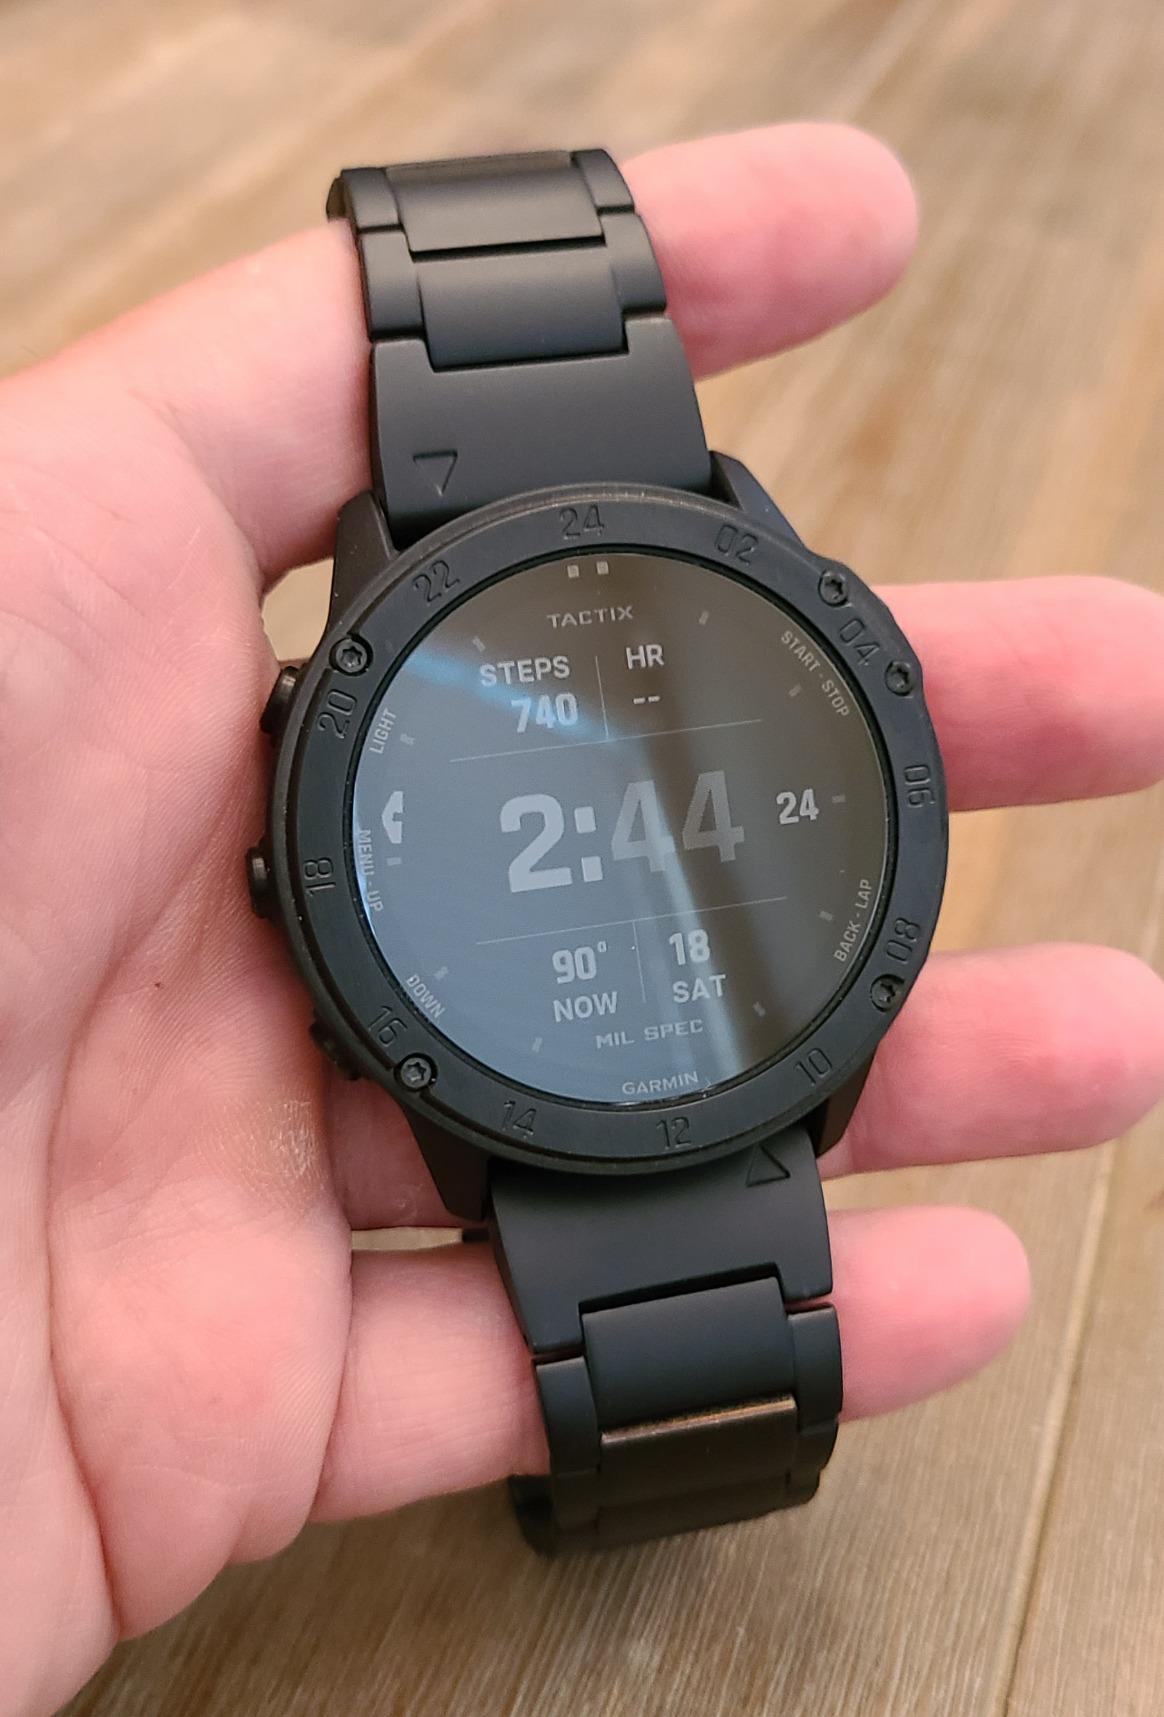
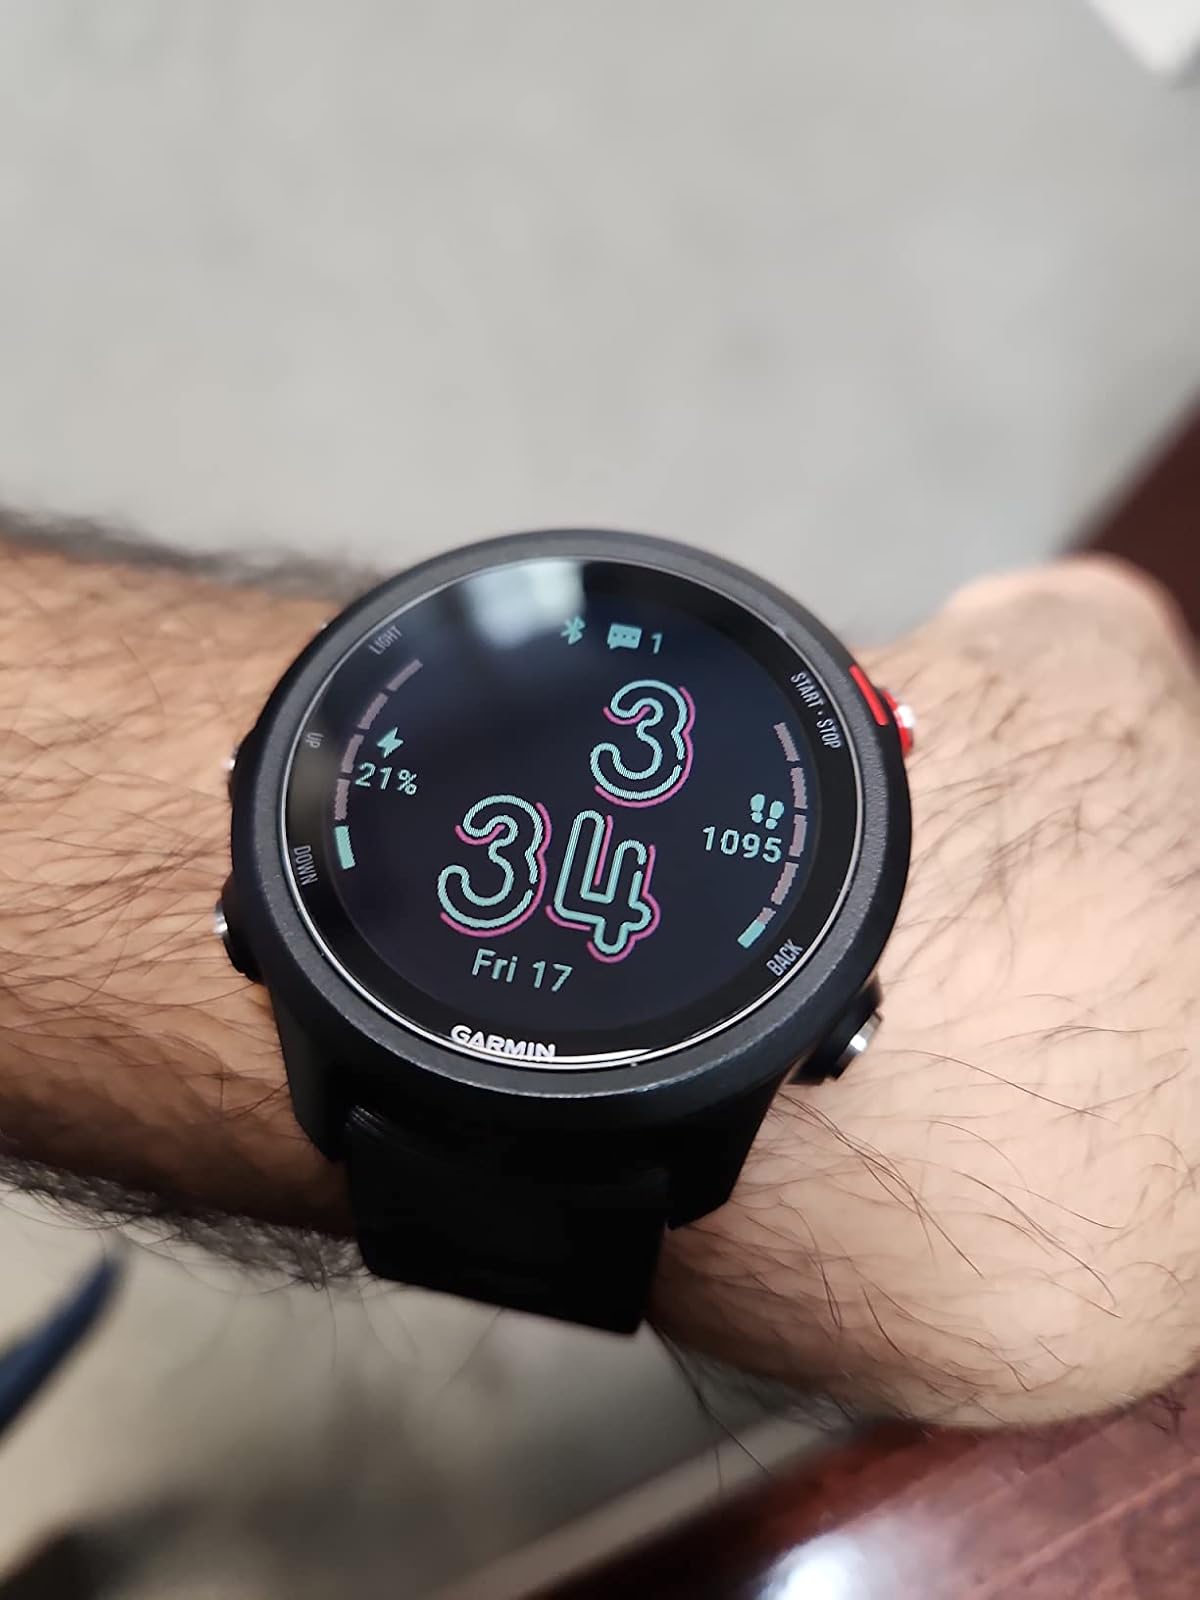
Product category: smartwatch
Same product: no